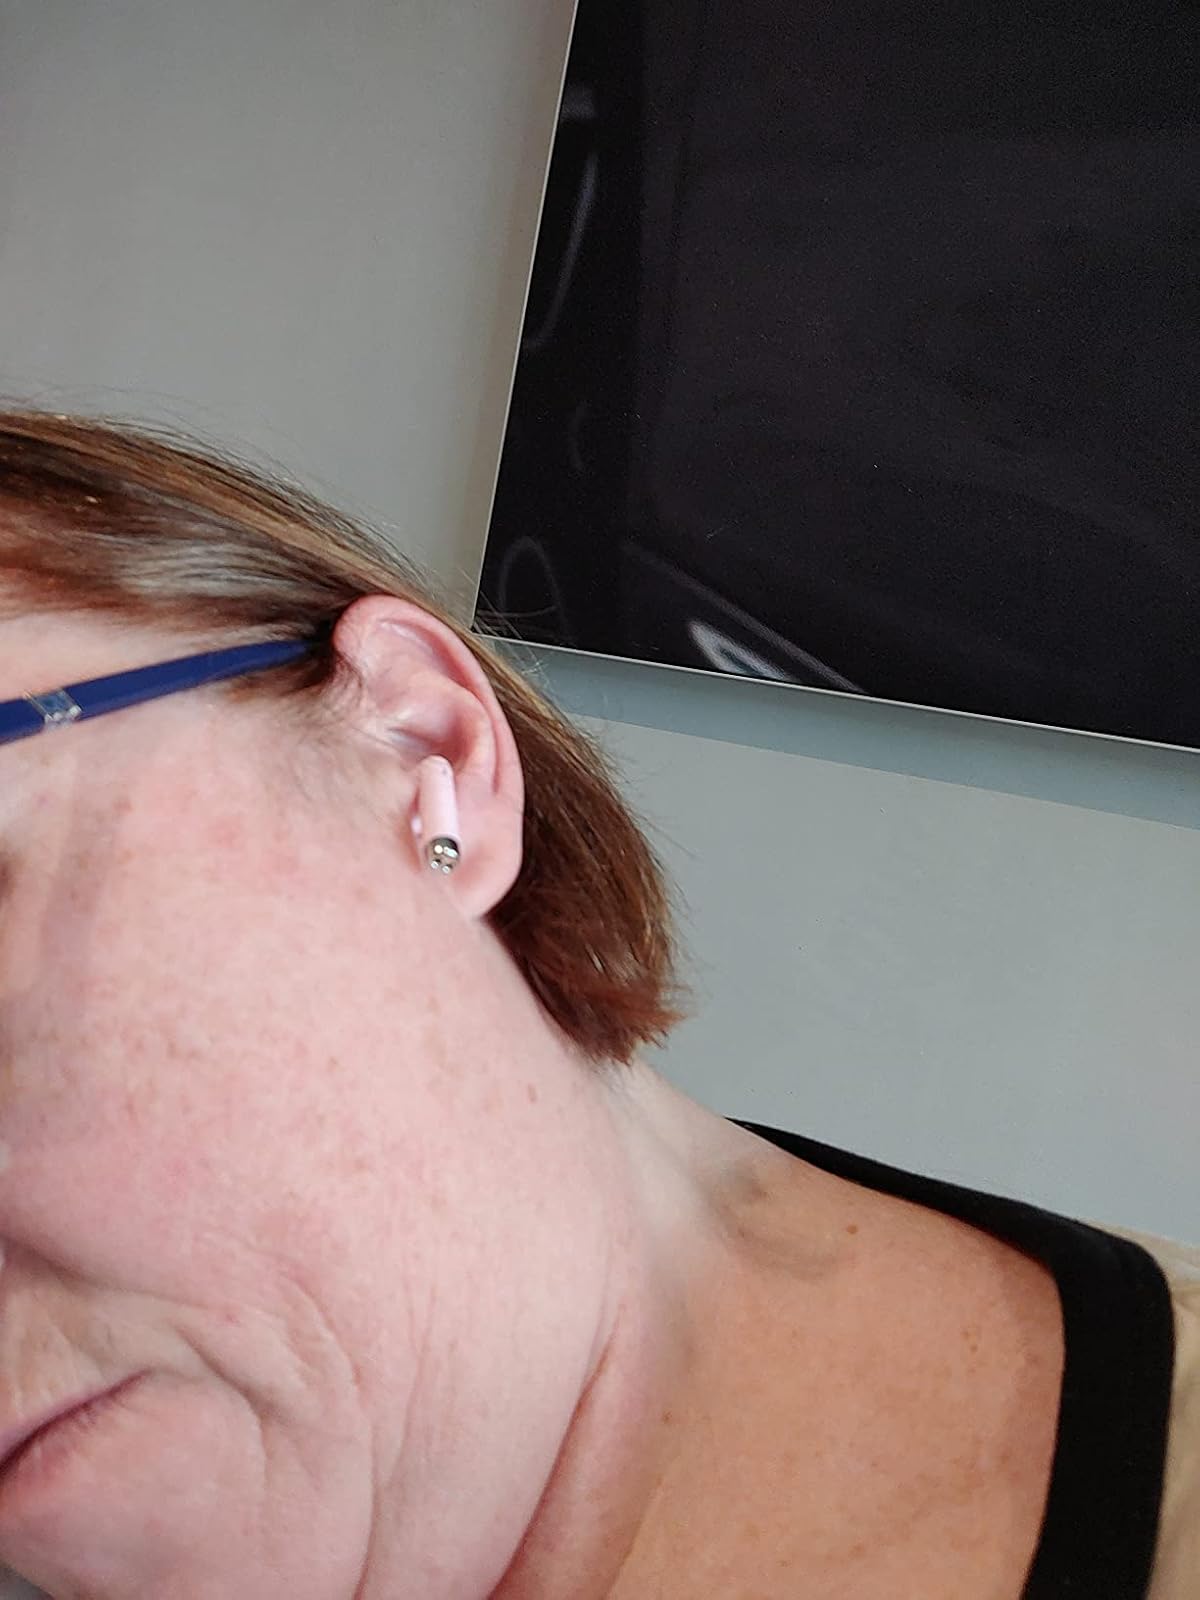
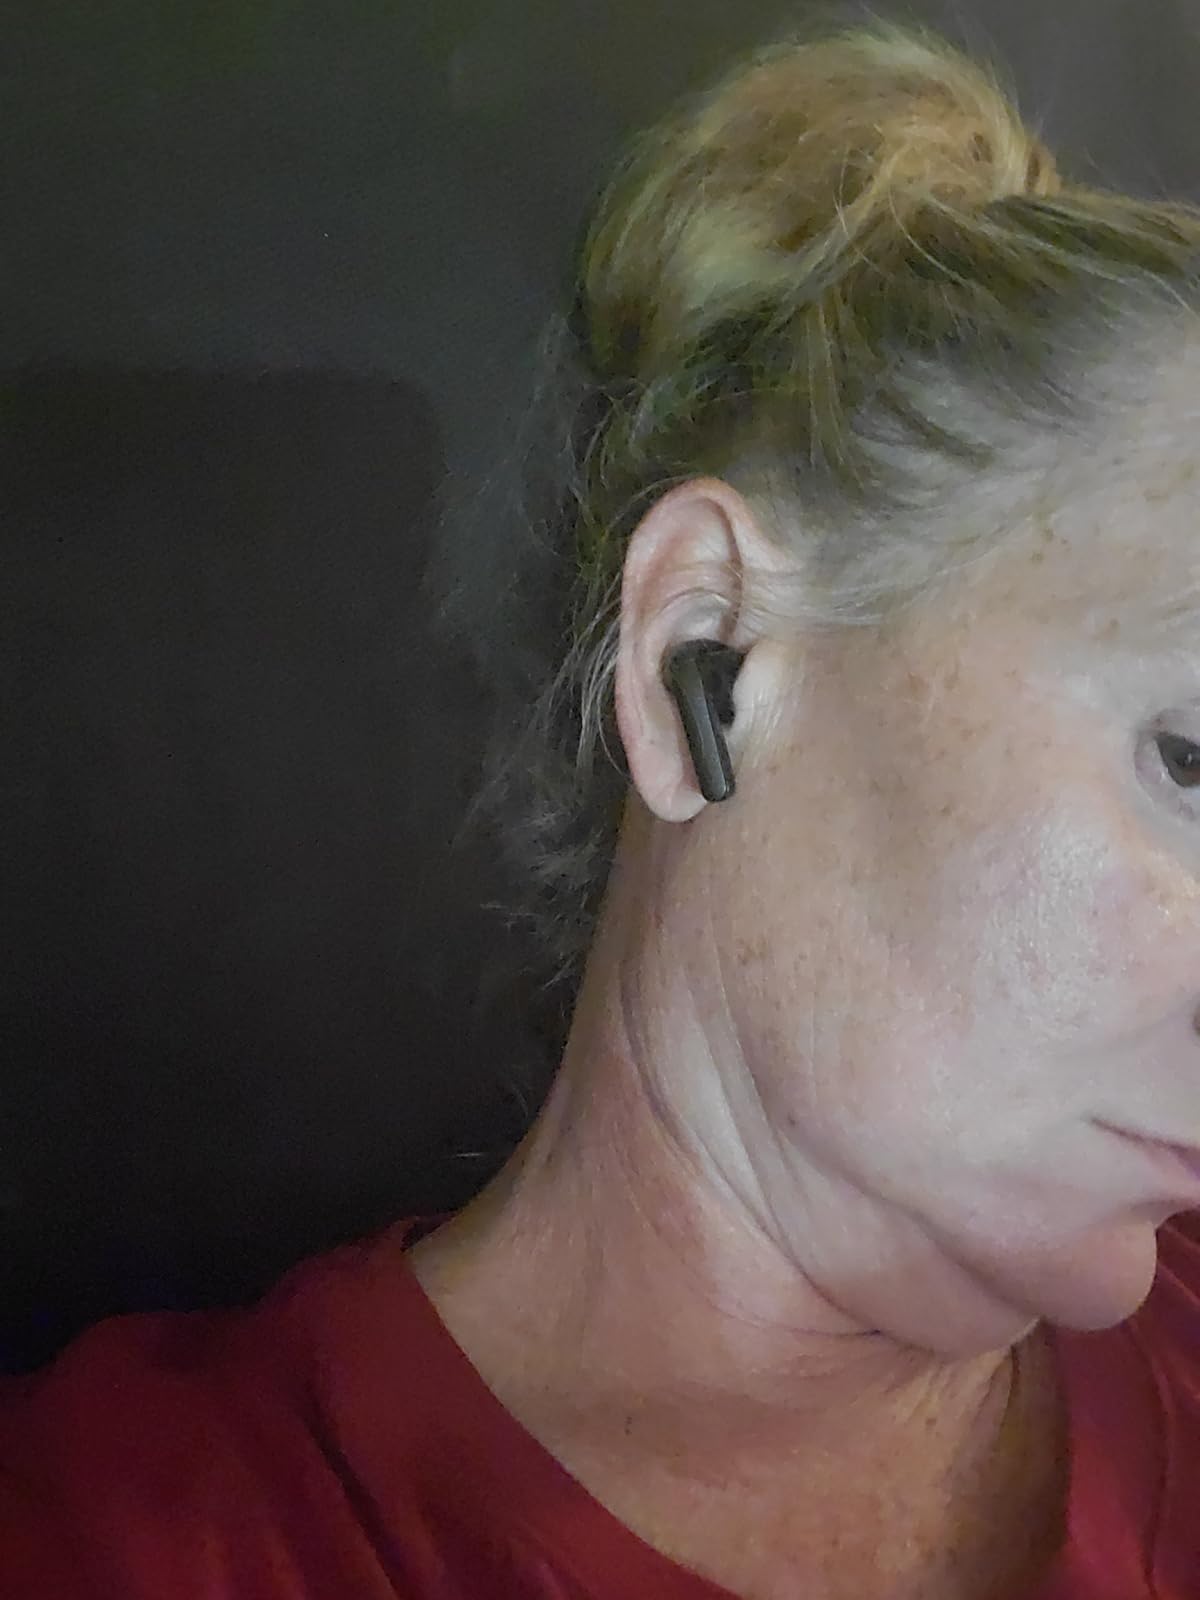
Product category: earbuds
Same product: no